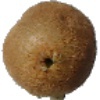
Label: Kiwi 1